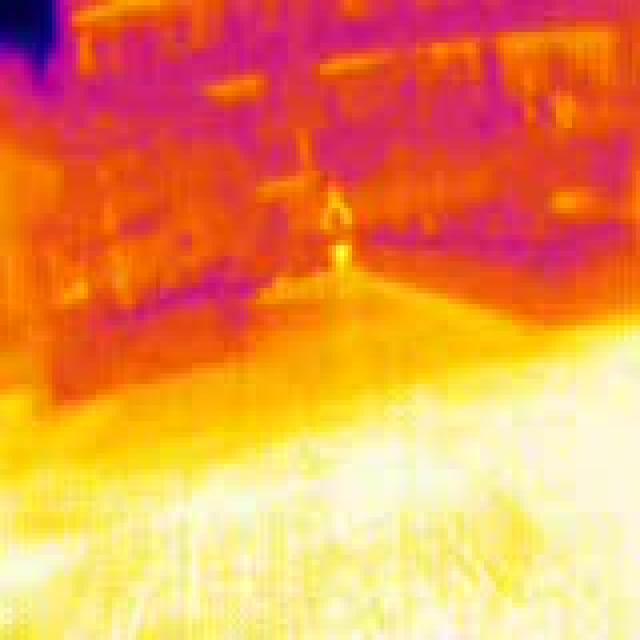
Detected objects:
label: person